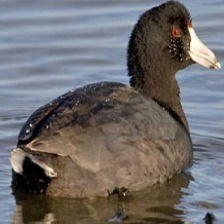
Species: AMERICAN COOT
Scientific name: FULICA AMERICANA